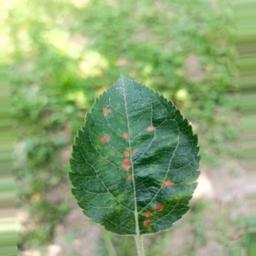
Label: Alternaria